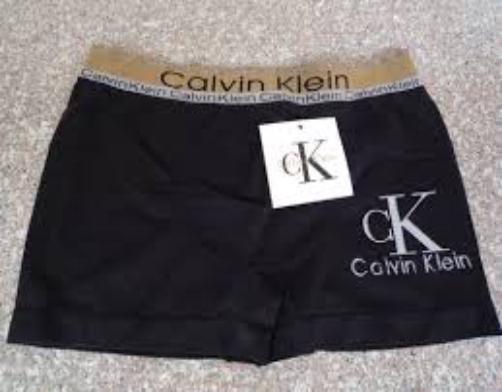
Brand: Calvin Klein
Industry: Clothes